NCT (group)

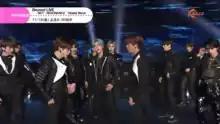
【TV初放送】Beyond LIVE - NCT RESONANCE (2)

On December 4, NCT released the single "Resonance" as the finale of their second group studio album. The single combines the tracks "Make a Wish (Birthday Song)", "90's Love", "Work It", and "Raise the Roof" from their second studio album and features all 23 members. They held their first concert as a full group, titled NCT: Resonance "Global Wave", on December 27 through Beyond Live, which attracted more than 200,000 viewers.